Cannabis cultivation

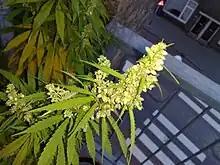
The buds of a male cannabis plant

The flowering phase varies from about 6 to 12 weeks for pure indicas with their shorter flowering time than pure sativas. Mixed indica/sativa strains have an intermediate flowering time. The sex is clearly revealed in the first phase, the actual flowering. Males produce little ball-like flowers clustered together like grapes called panicles. Most plants (except auto flowering strains that flower independently of photoperiod) begin to flower under diminishing light. In nature, cannabis plants sense the forthcoming winter as the Earth revolves about the Sun and daylight reduces in duration (see also season). The next phase consists in the fruition (or fruiting): the females inflorescences that were not pollinated (i.e.: fertilized by male pollen) start to produce infructescences that contain sticky white resin-containing glands (or trichomes) in a final attempt for pollination by windborne male pollen. The trichomes produce resins that contain the largest amounts of THC and CBN, the two main psychoactive substances. Fertilized females continue to produce resinous trichomes but more plant energy is consumed by the production of seeds, which can be half the mass of a fertilized bract; thus, to maximize resin by weight, infertile cultivation is preferred.